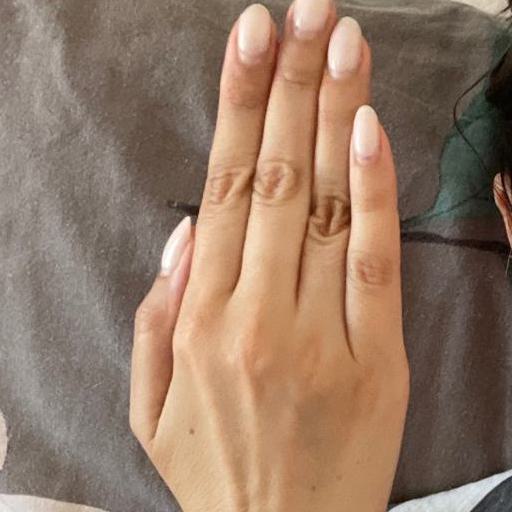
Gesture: stop_inverted